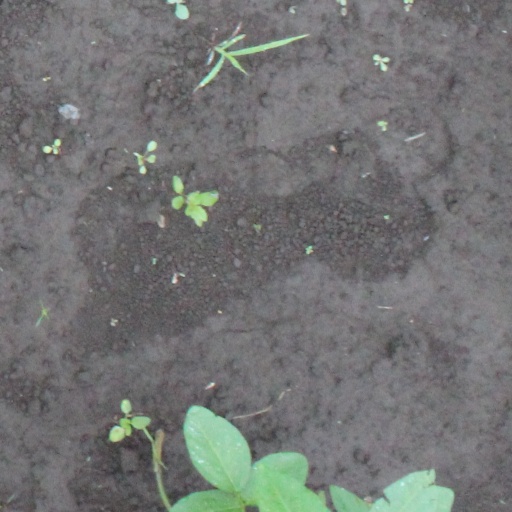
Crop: soybean